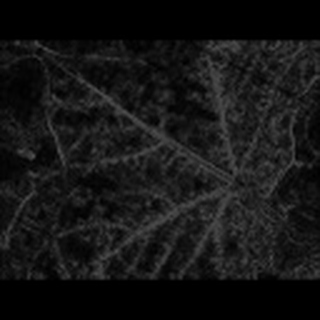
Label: cotton_aphids